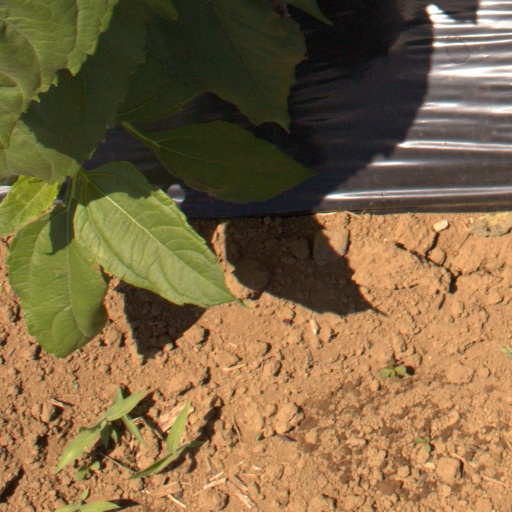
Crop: Jerusalem artichoke